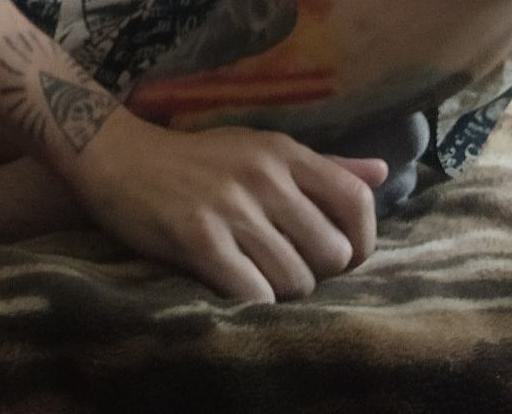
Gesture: no_gesture